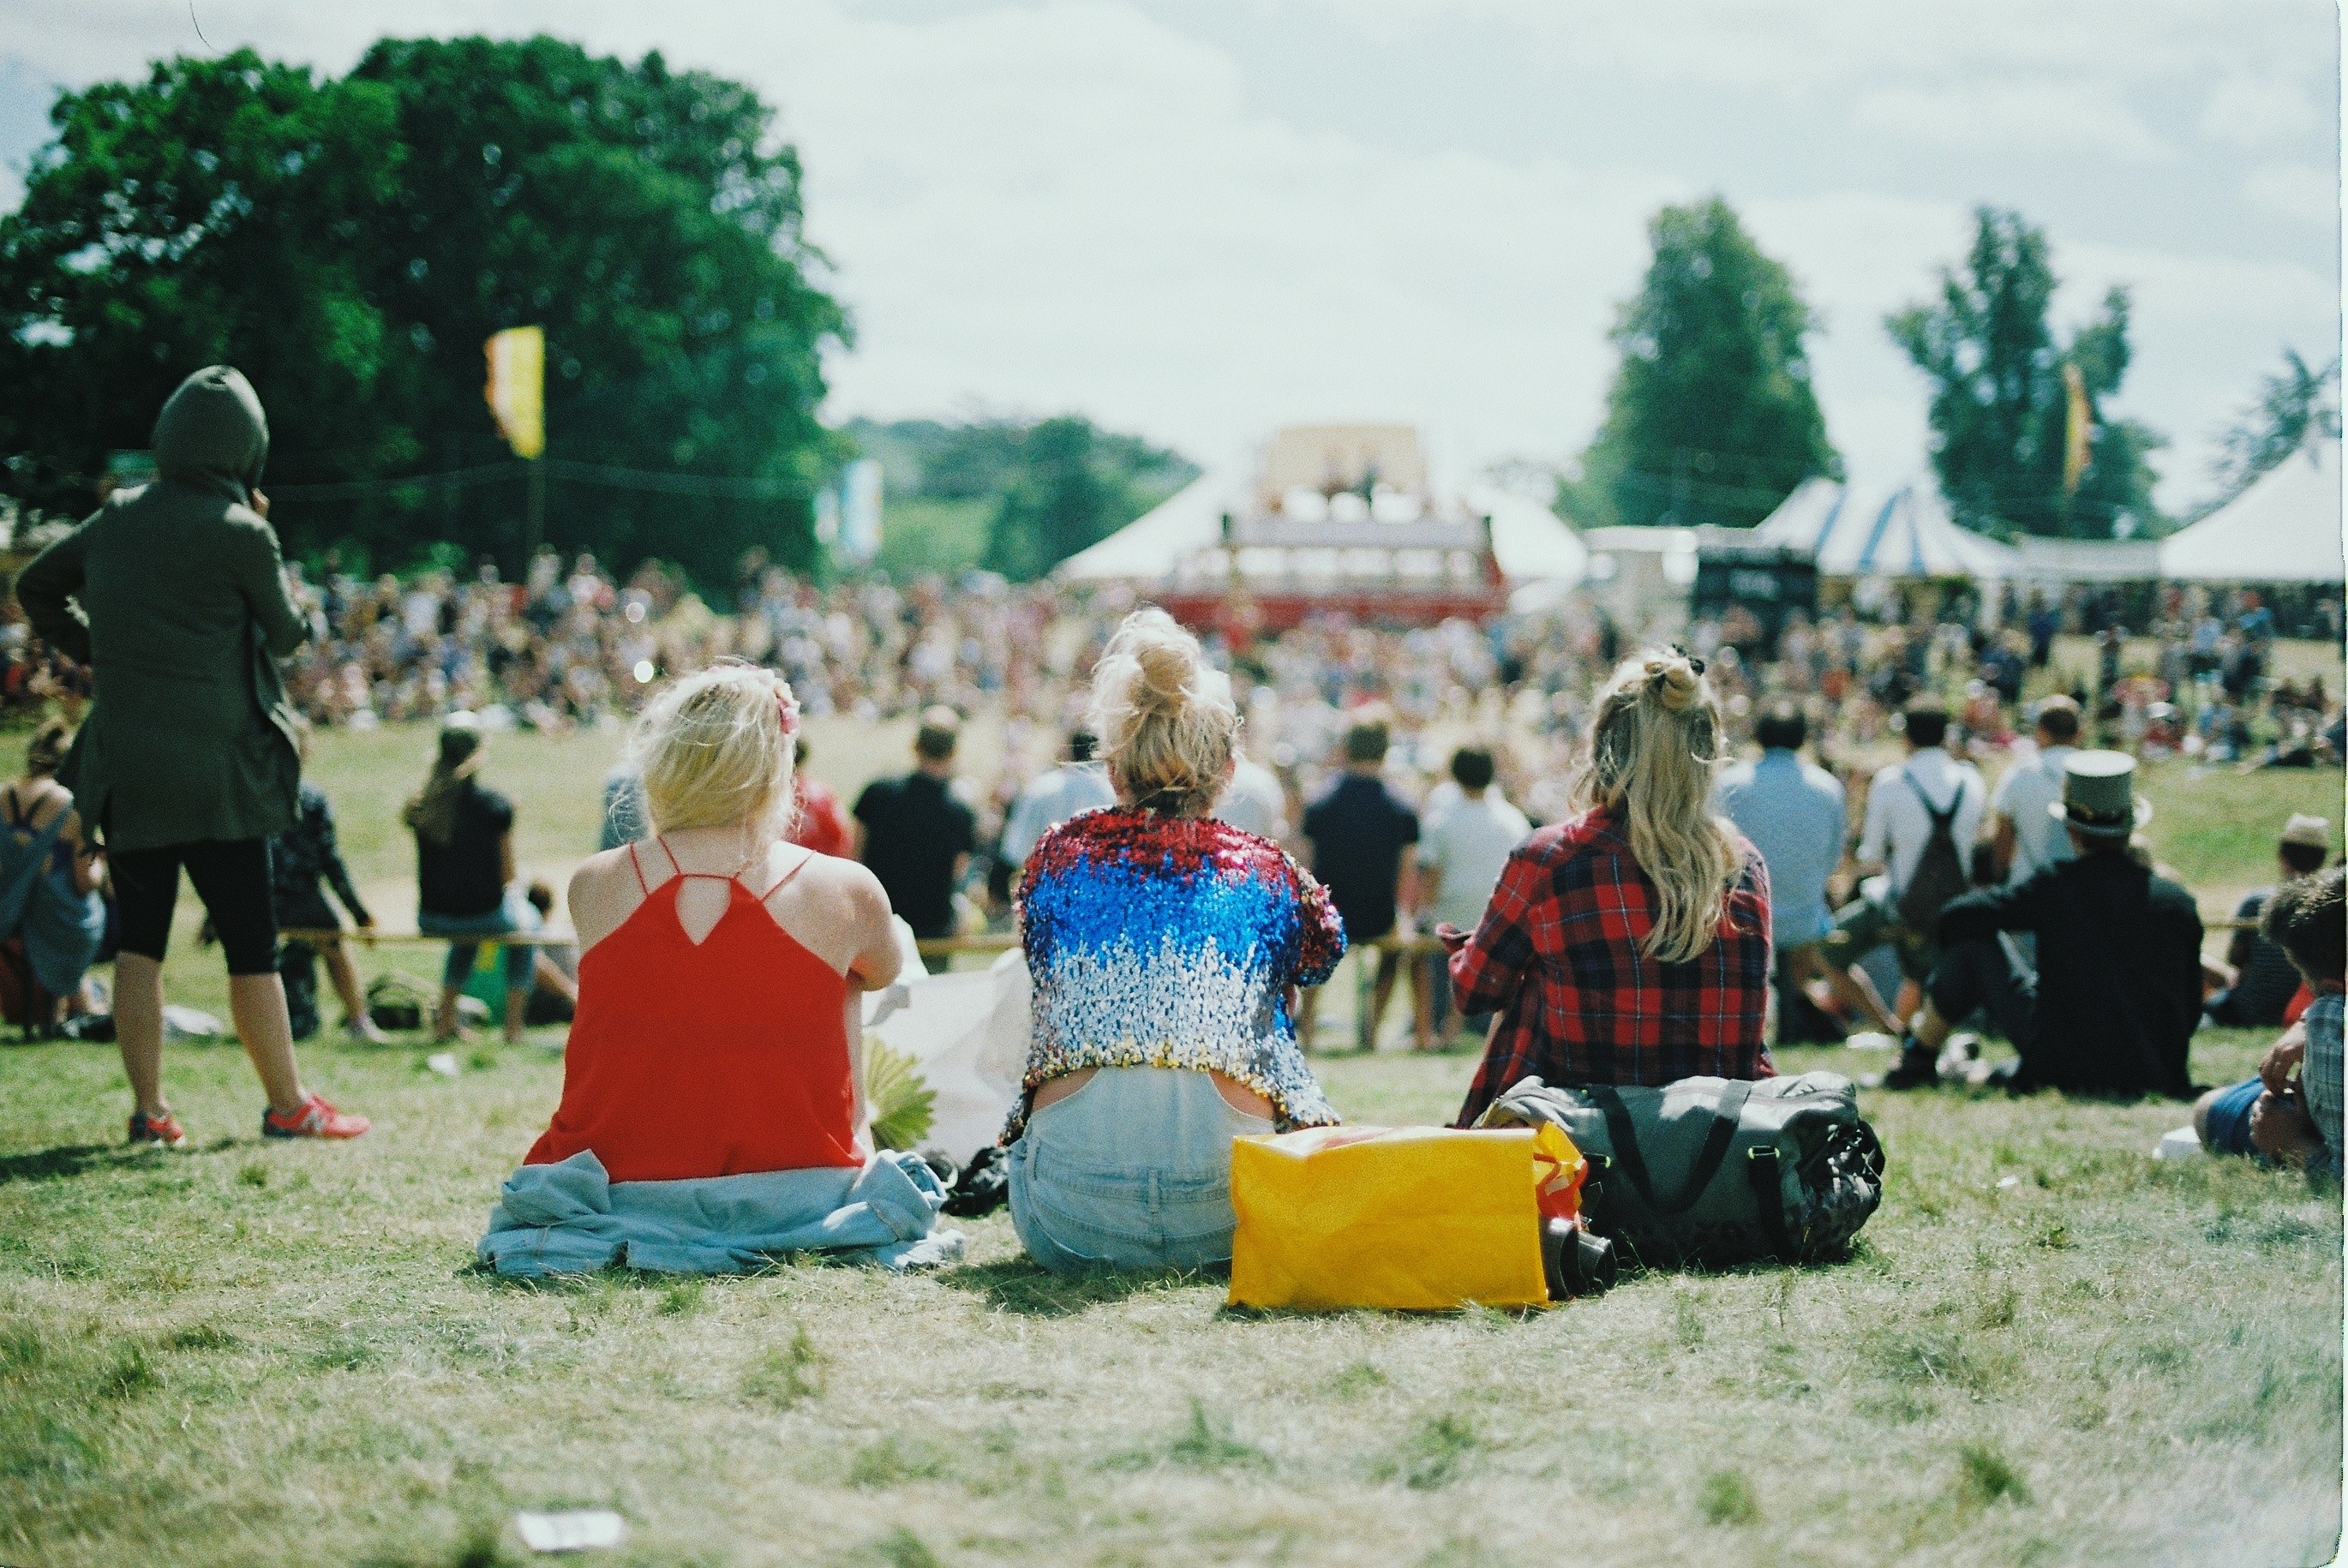
gathering, people, crowd, community, friend, music festival, picnic, festival, tradition, middle ages